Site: brandenburg
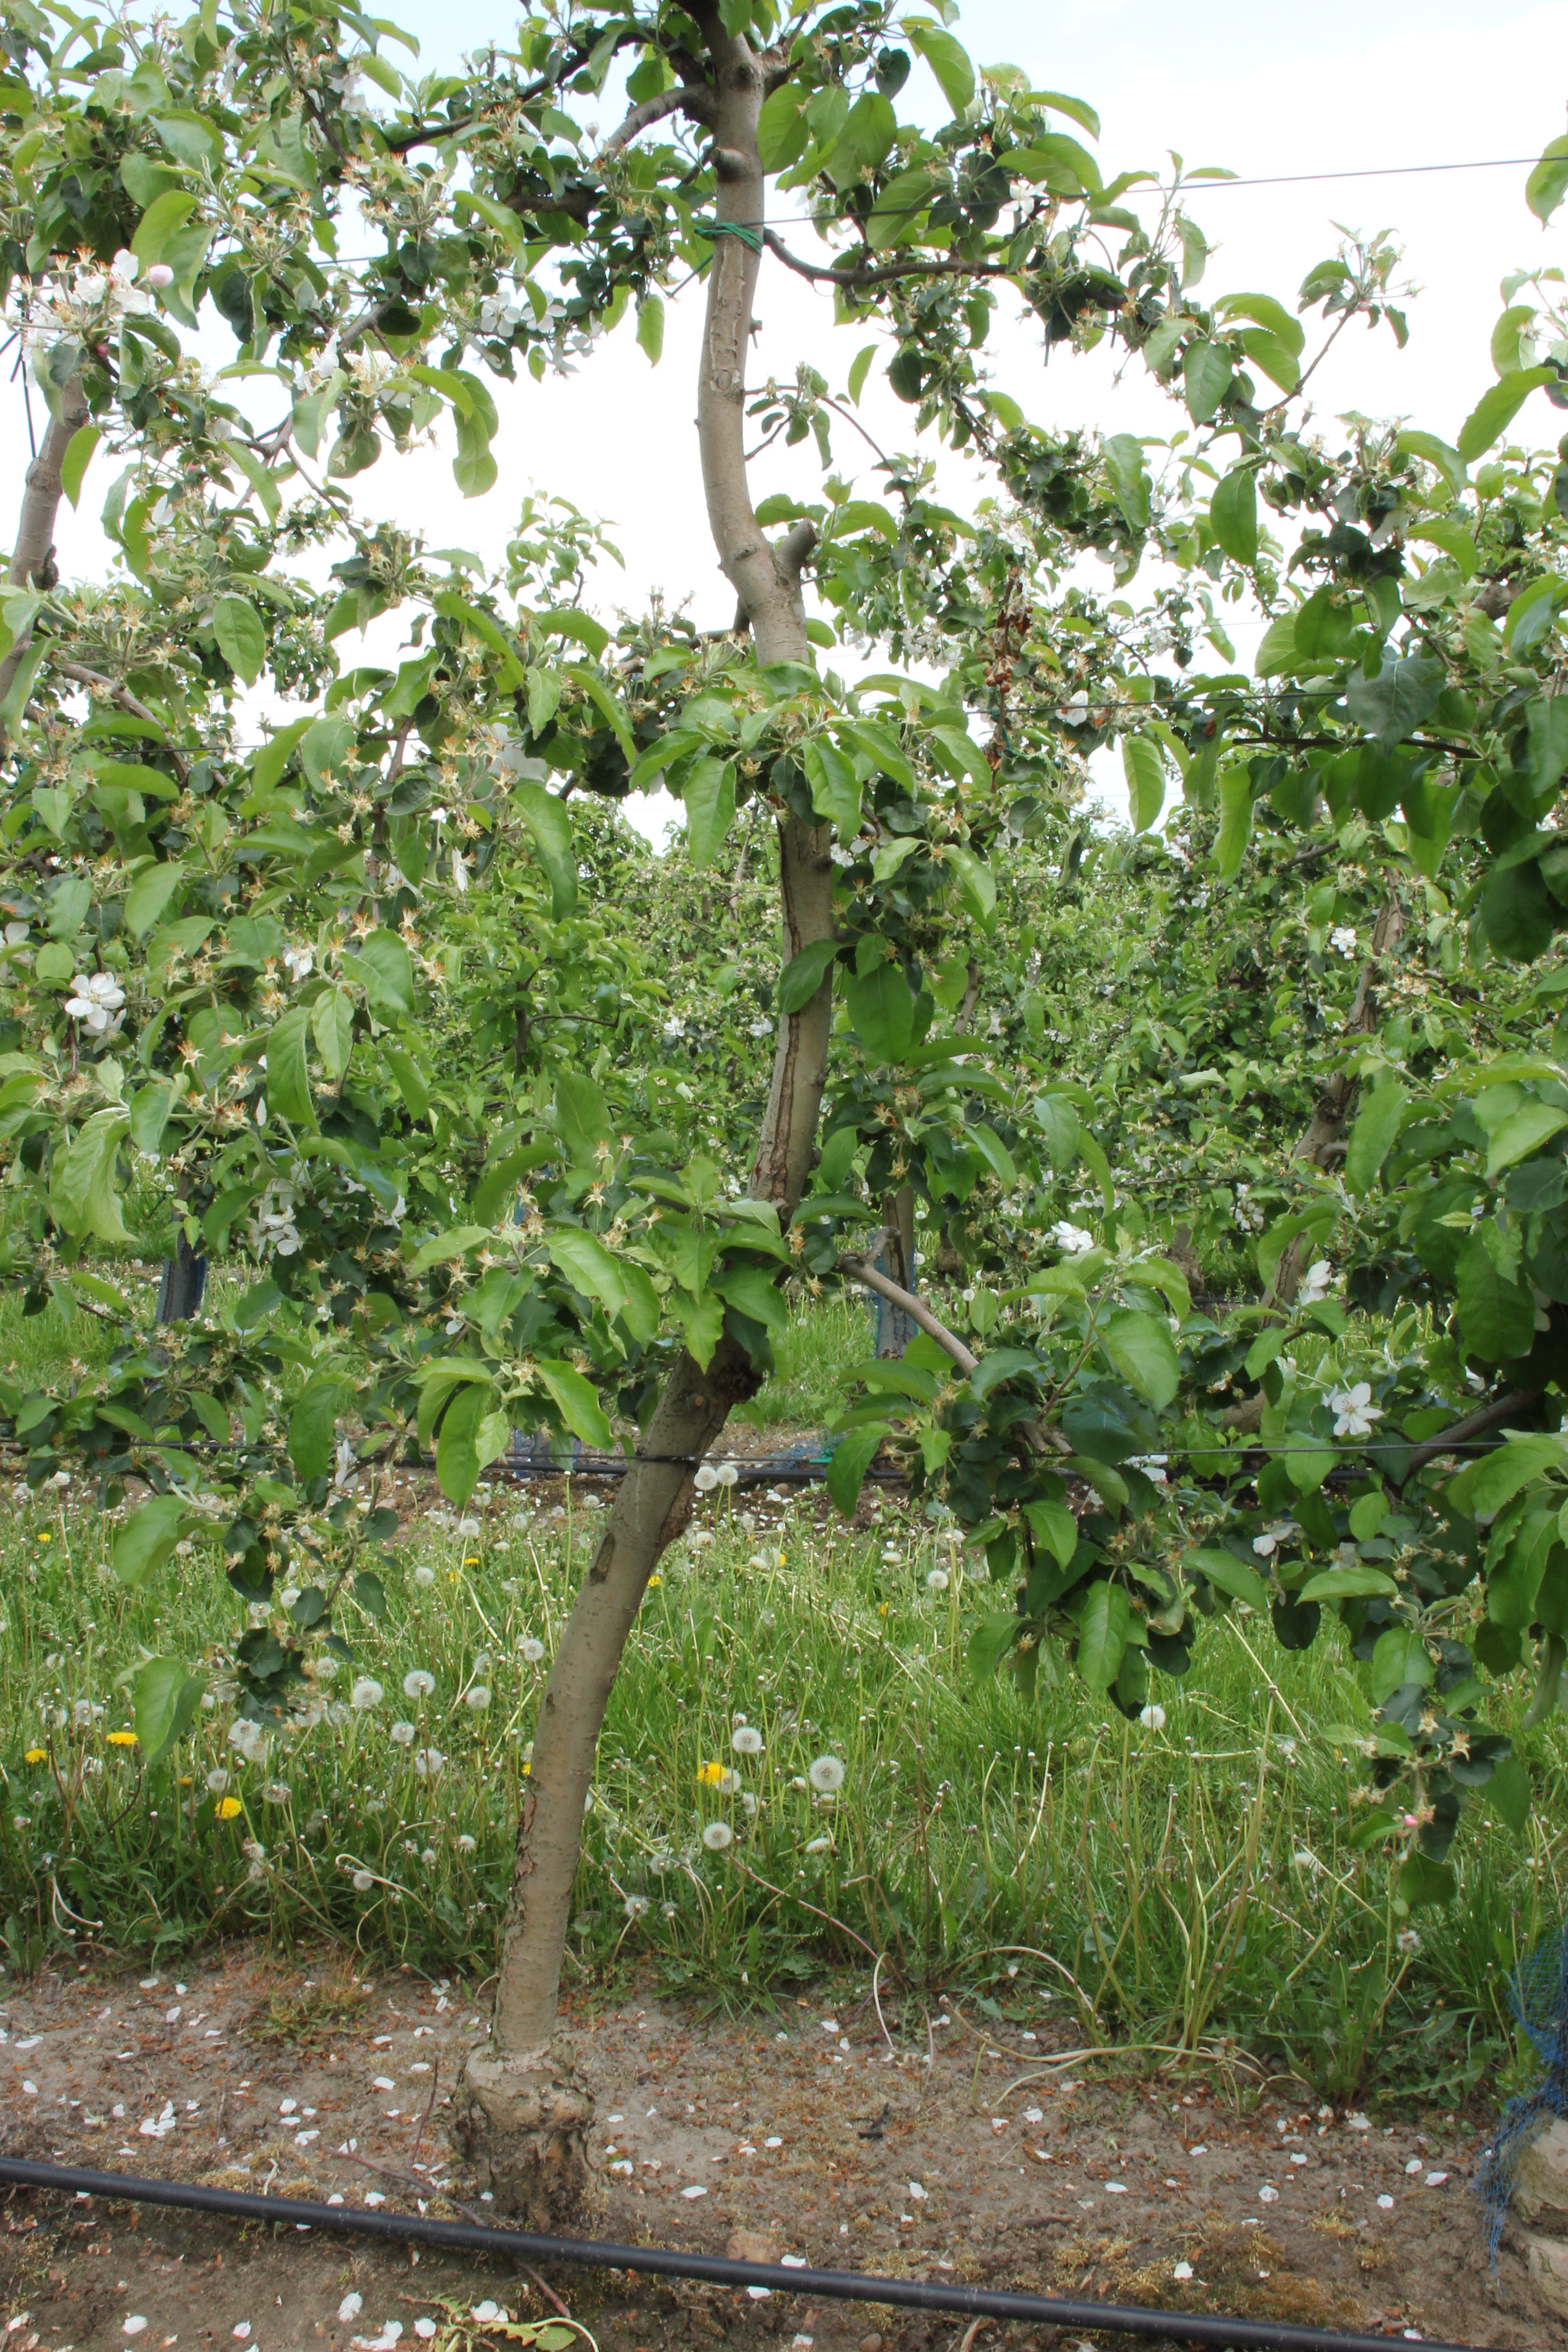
Growth stage (BBCH 67): Flowering